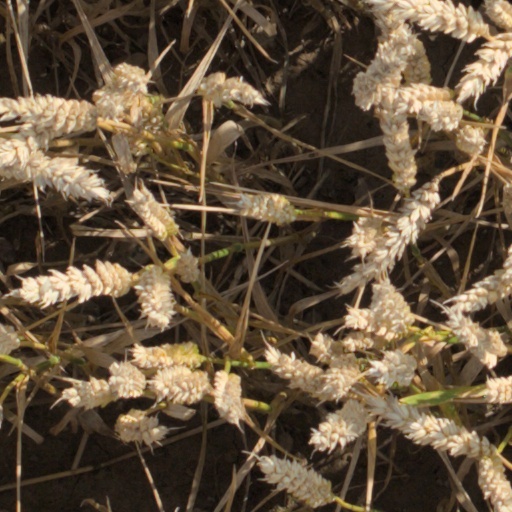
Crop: wheat